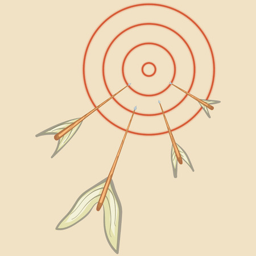
arrows flying at the target .